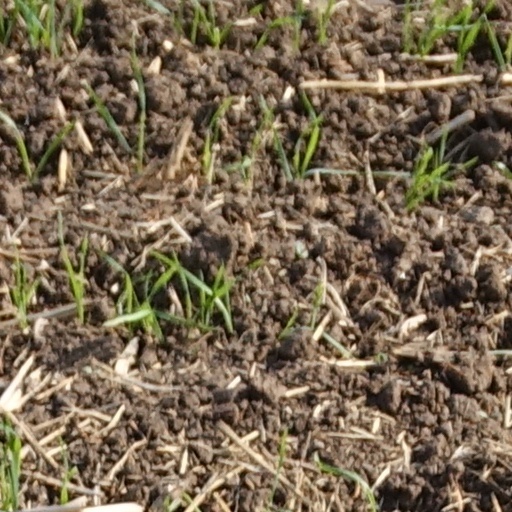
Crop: wheat